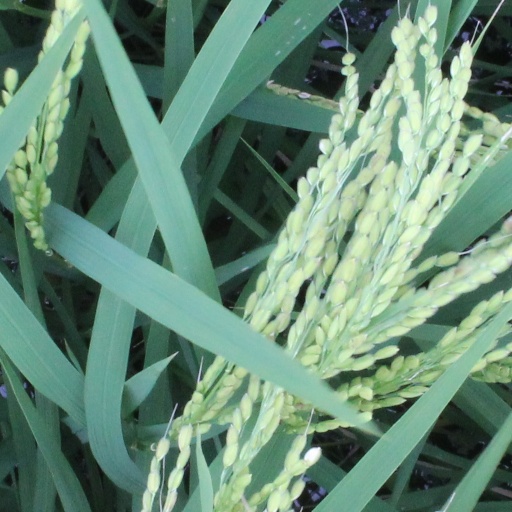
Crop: rice